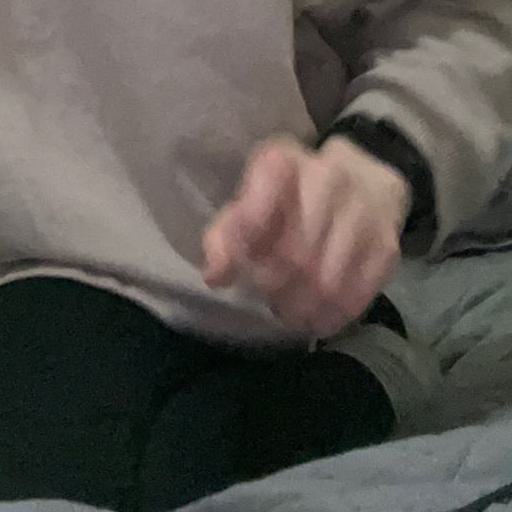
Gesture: no_gesture